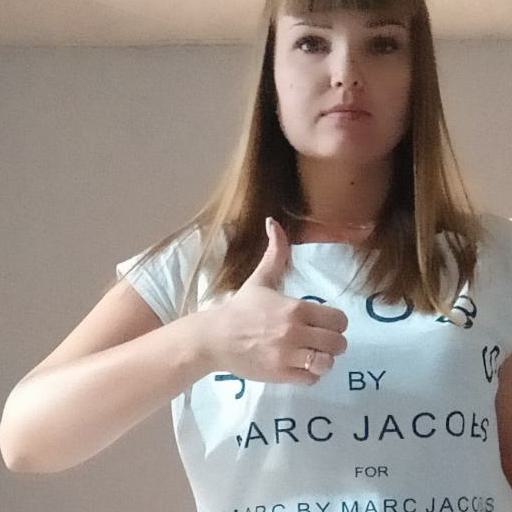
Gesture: like